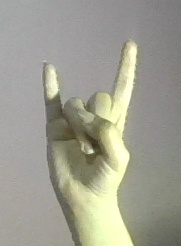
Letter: la